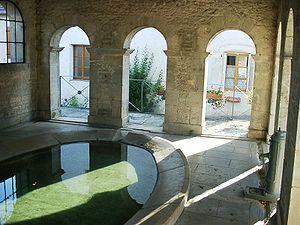
Lavoir de Ray-sur-Saône
Ray-sur-Saône est une commune française située dans le département de la Haute-Saône, en région Bourgogne-Franche-Comté.